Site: brandenburg
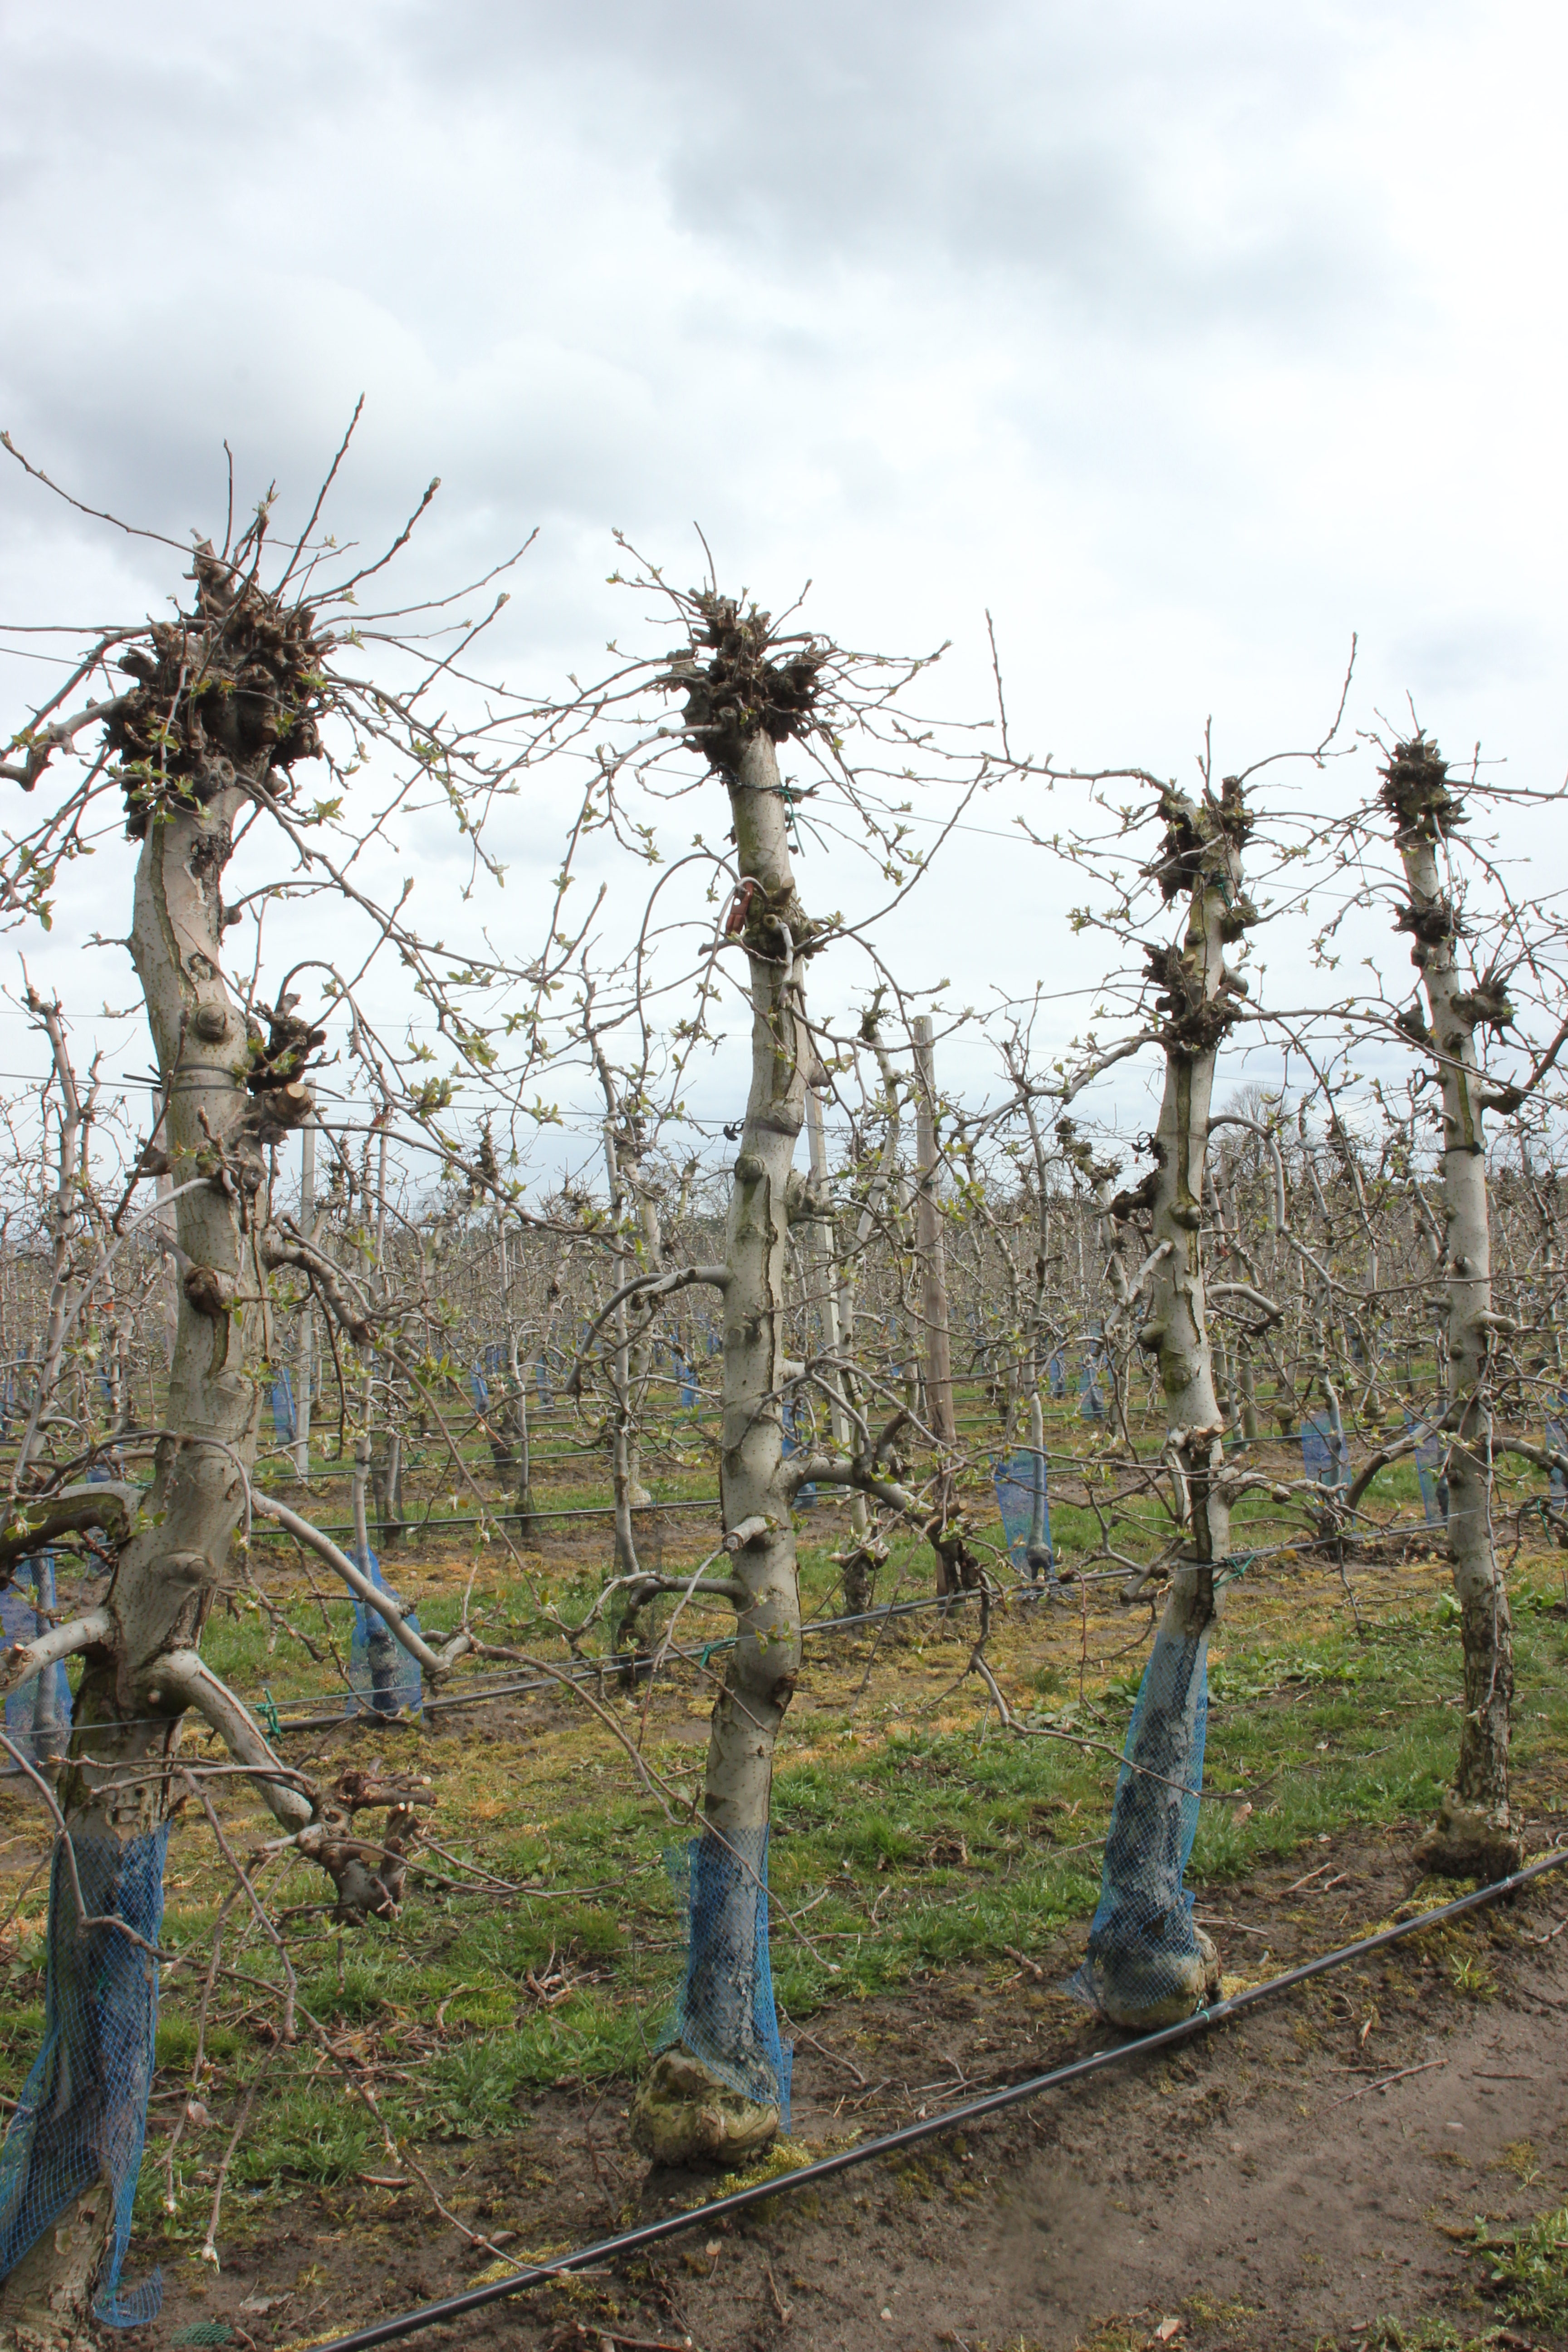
Growth stage (BBCH 55): Inflorescence emergence